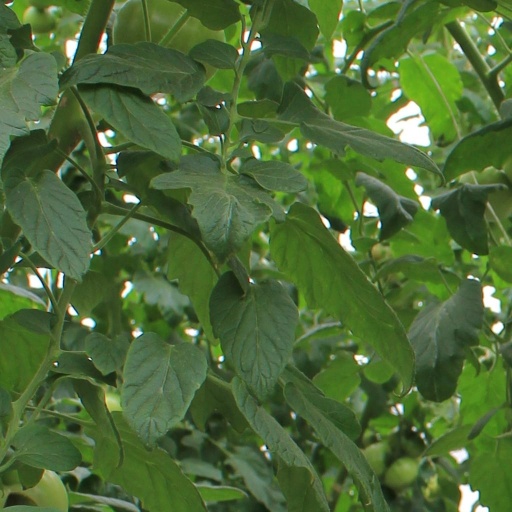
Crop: tomato